Sterling High School (Houston)

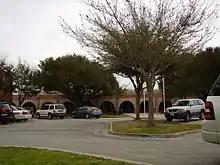
Sterling High School in 2008

Ross S. Sterling High School opened as a junior/senior high school (grades 7–12) in the fall of 1965.